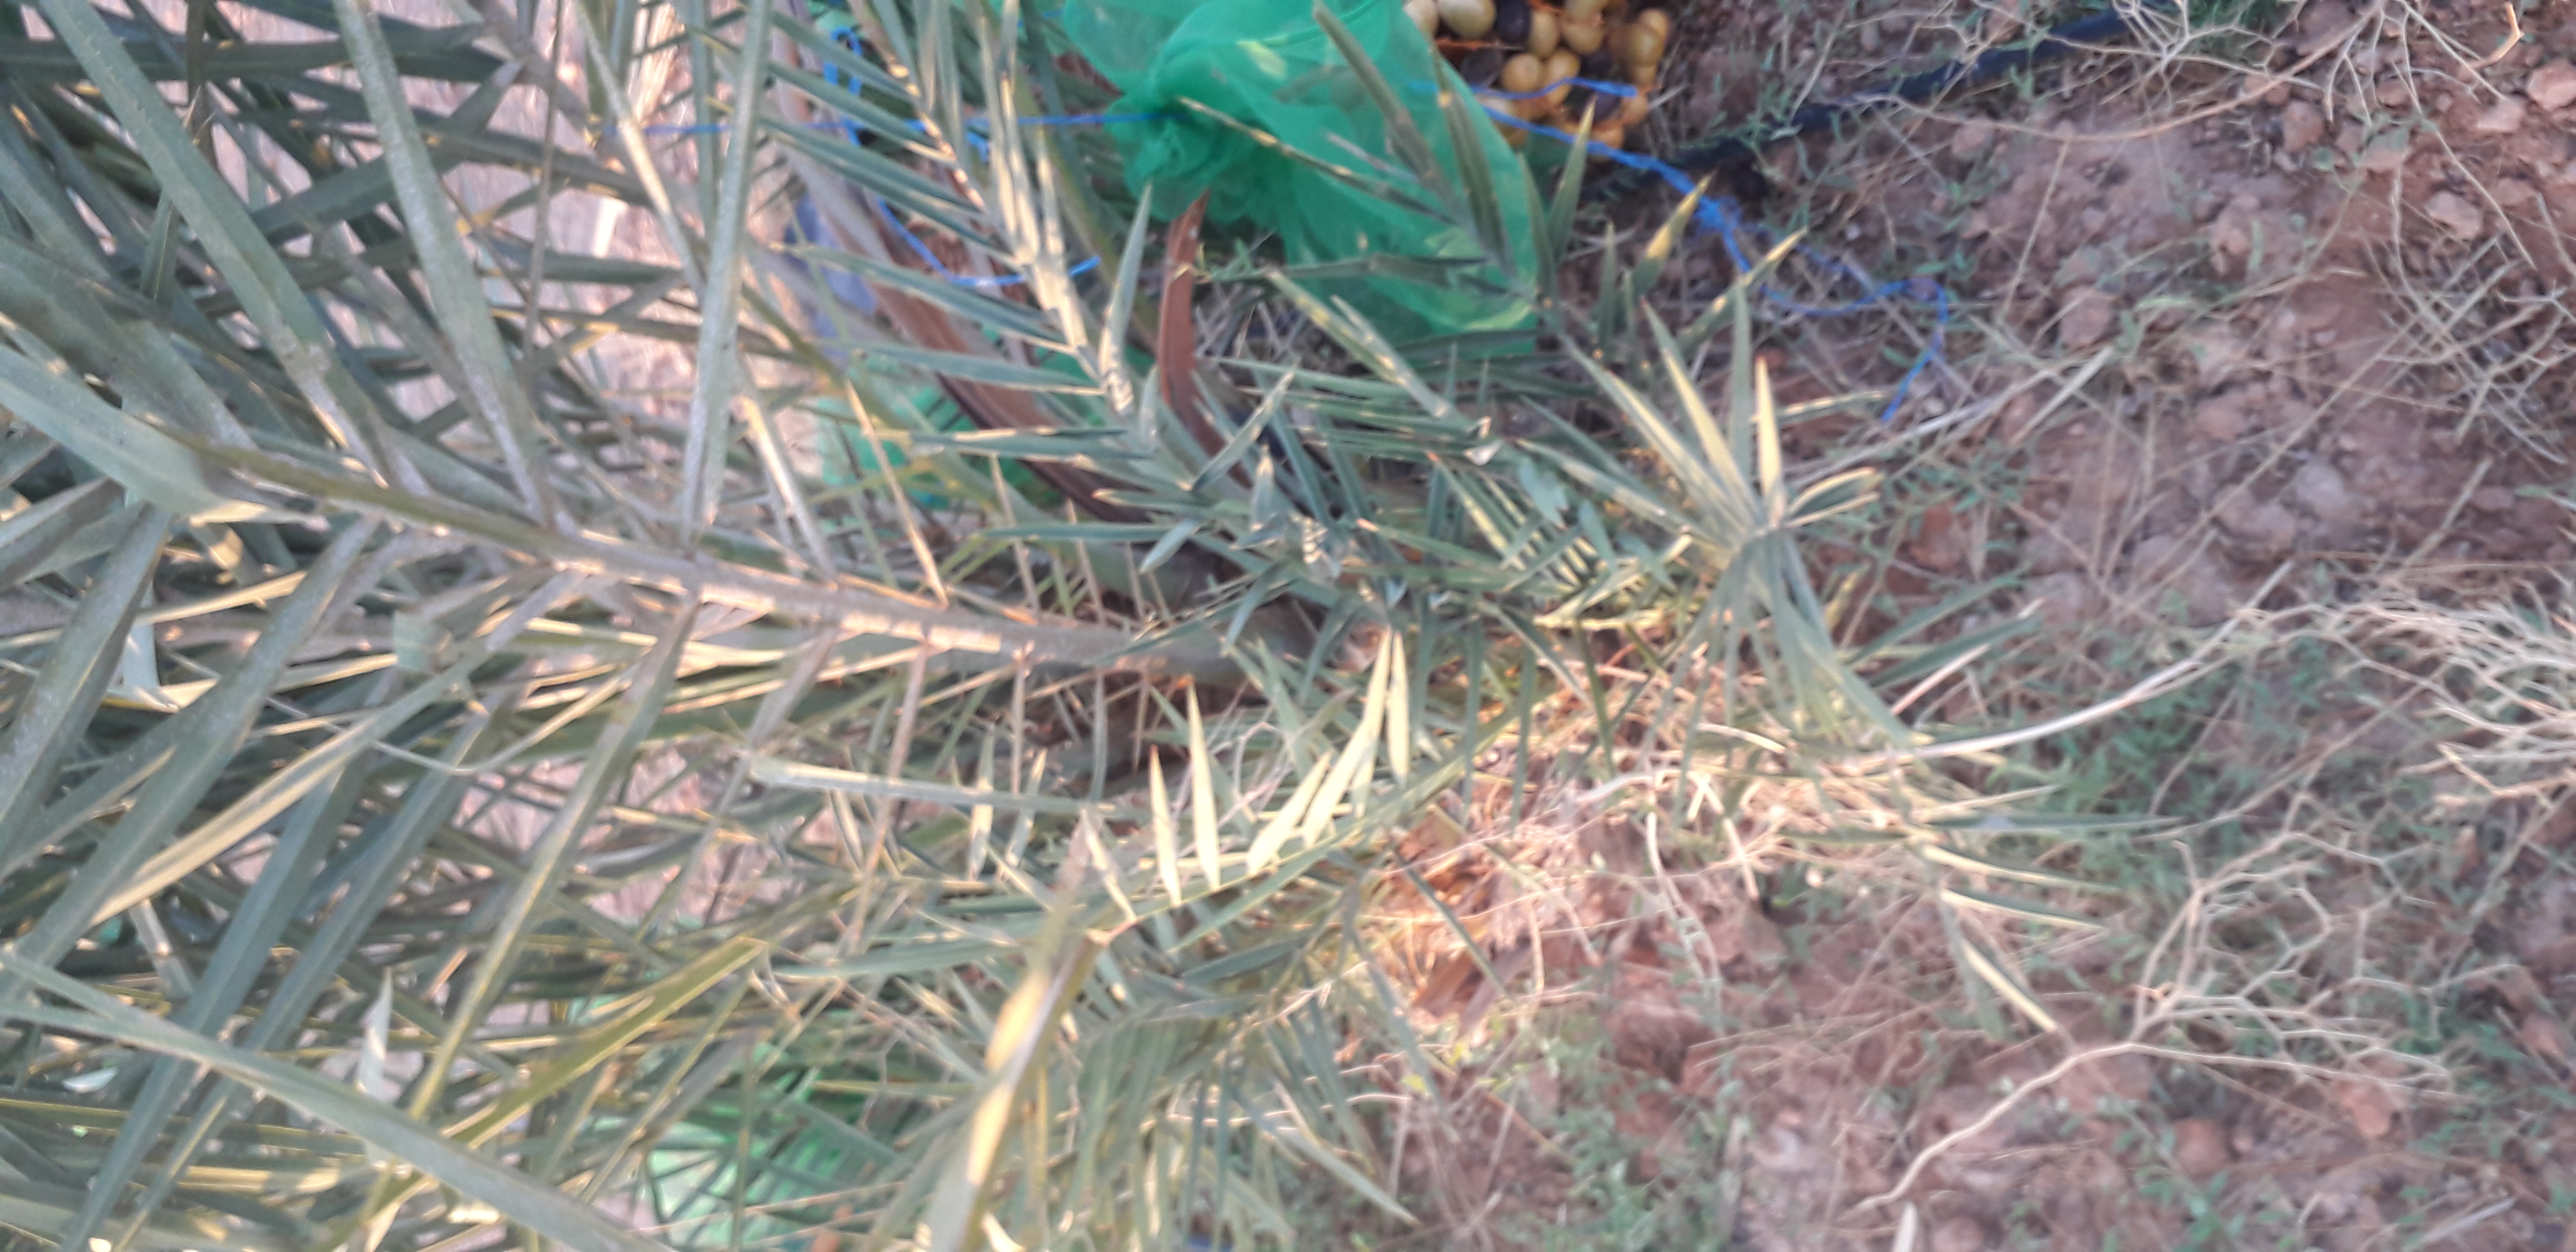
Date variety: Boufagous